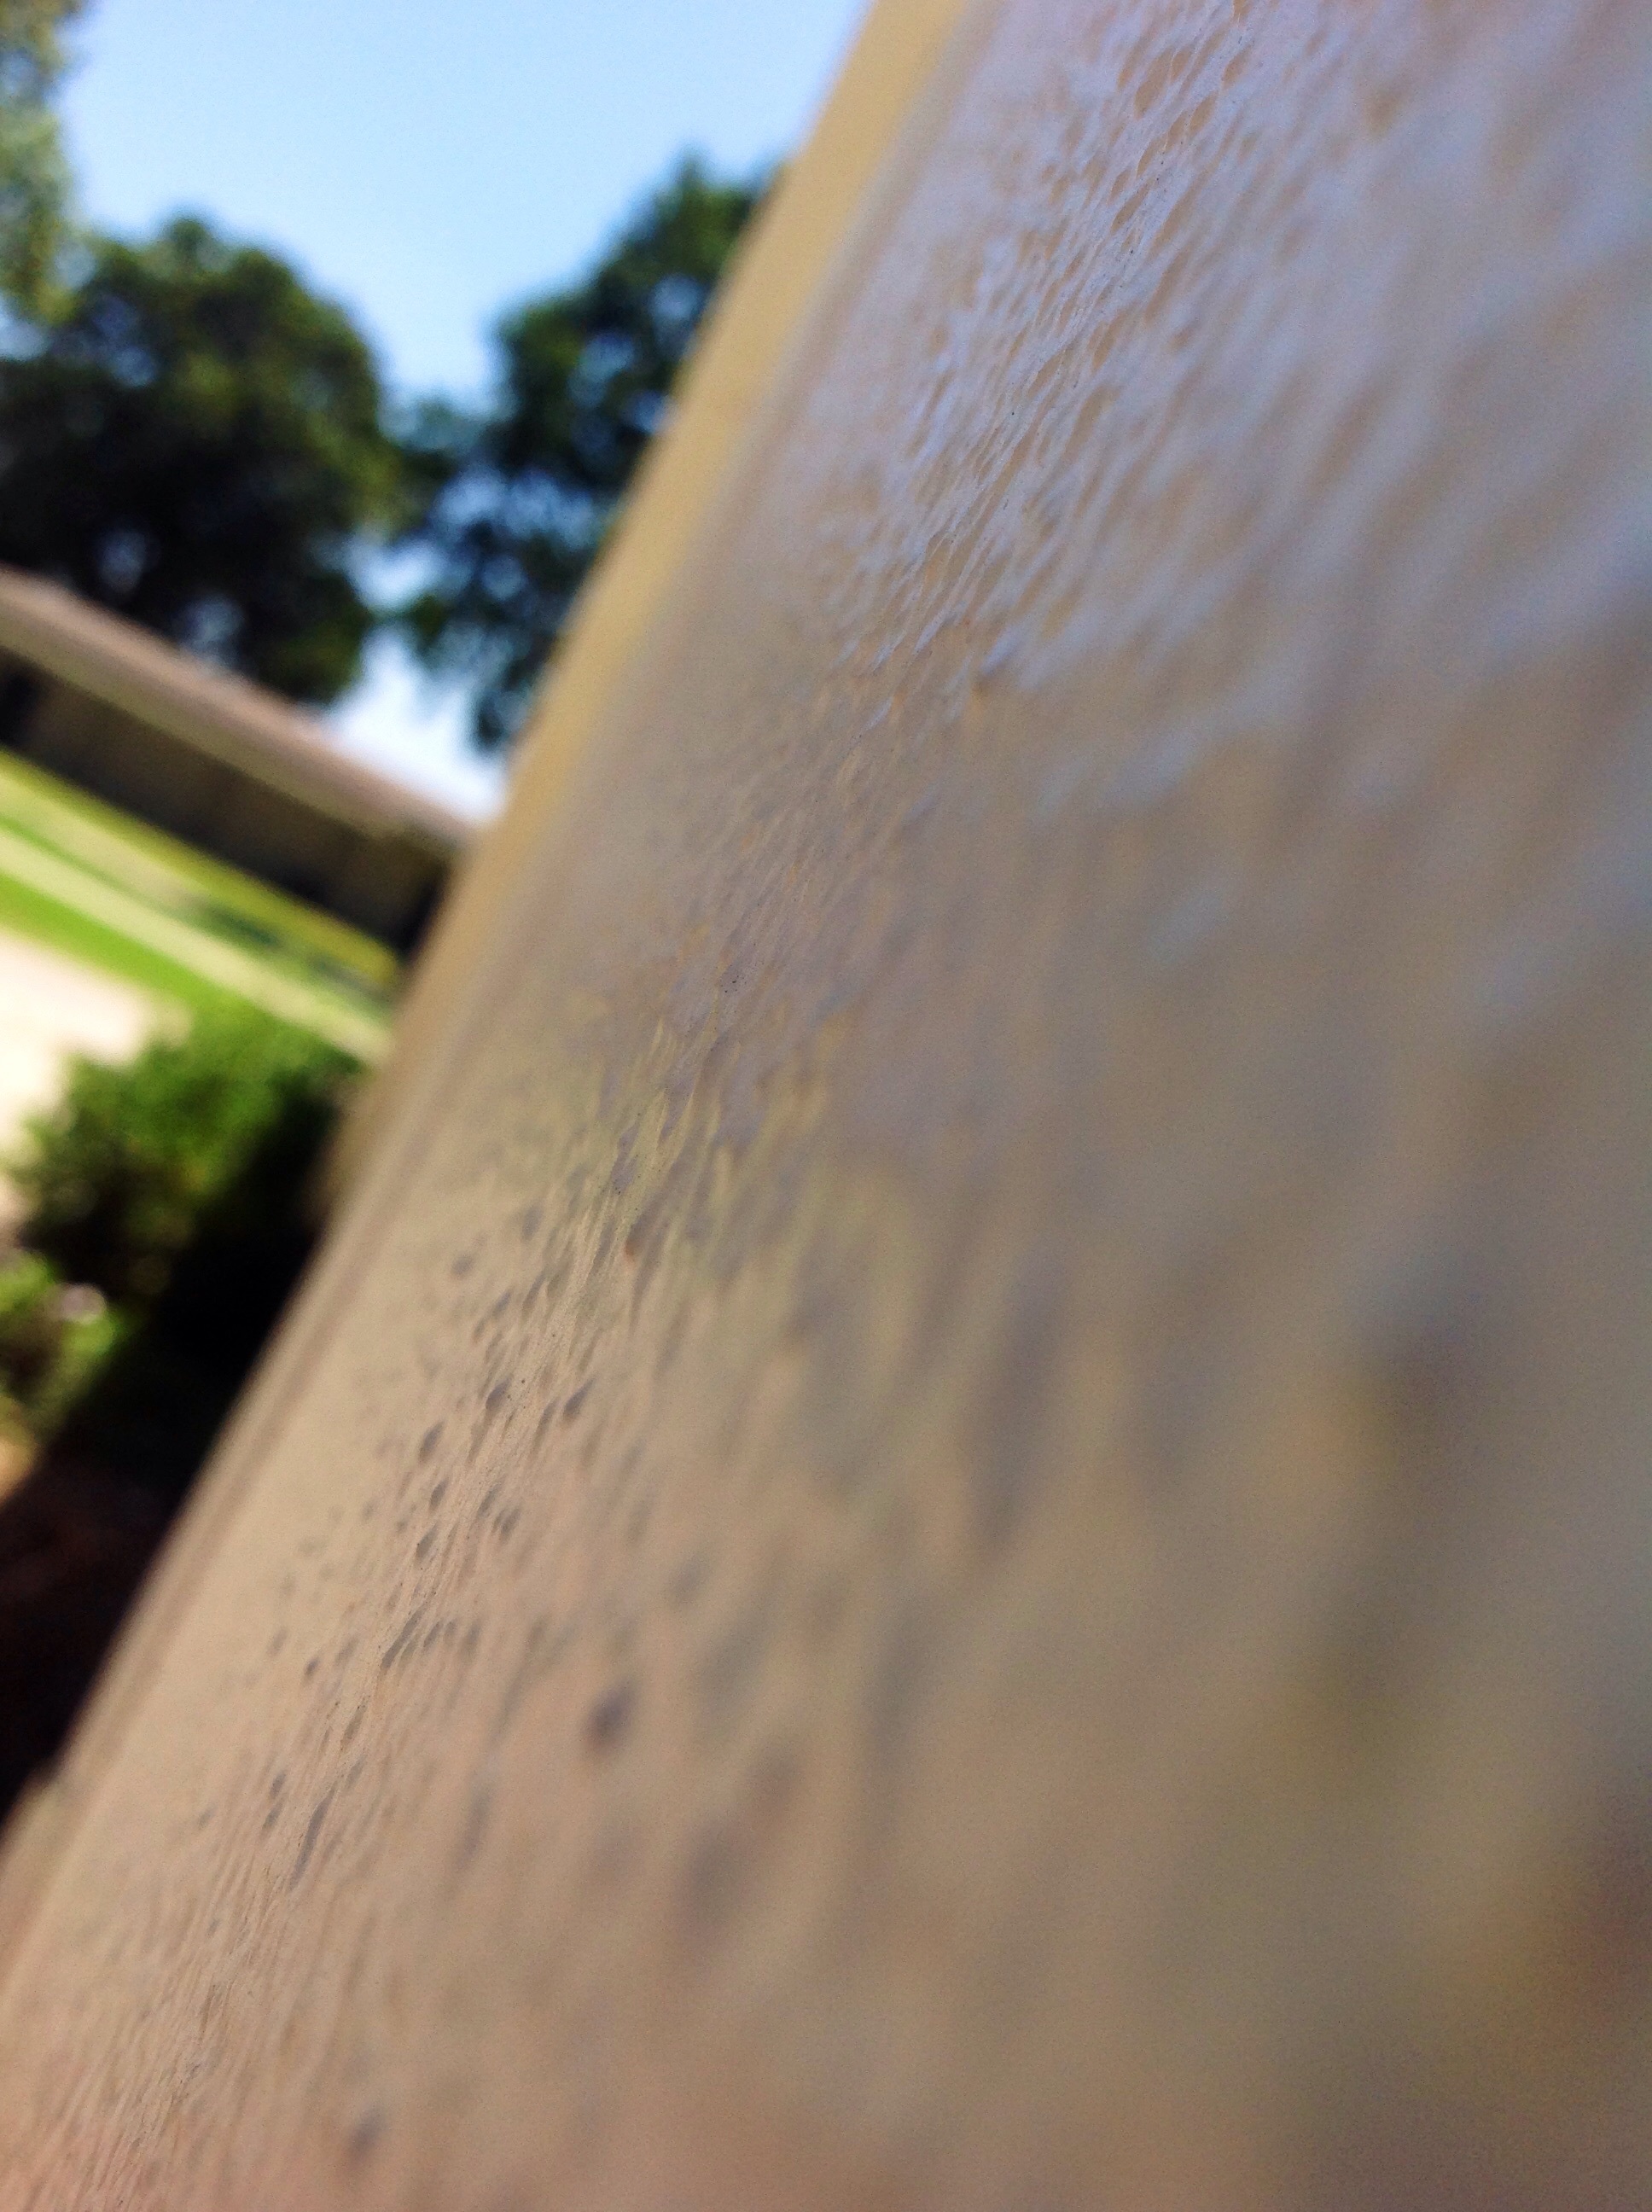
sand, wood, sunlight, morning, leaf, wall, green, color, yellow, material, close up, macro photography